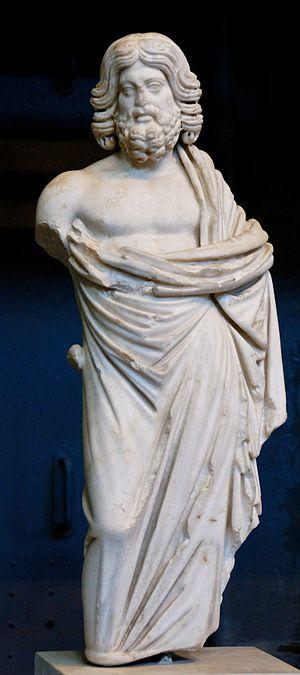
Statuette d'Asclépios. Marbre grec insulaire, copie réduite d'un orignal du Ve siècle av. J.-C. attribué à Phidias ou Alcamène. Provenance